Sdach Domrei Sor

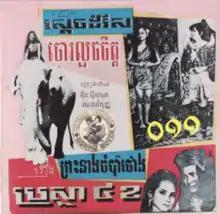
Promotional poster

Sdach Domrei Sar is a 1970 Khmer film directed by actress Dy Saveth and stars Vann Vannak and Dy Saveth herself. The film has been remade again in 2005.